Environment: real
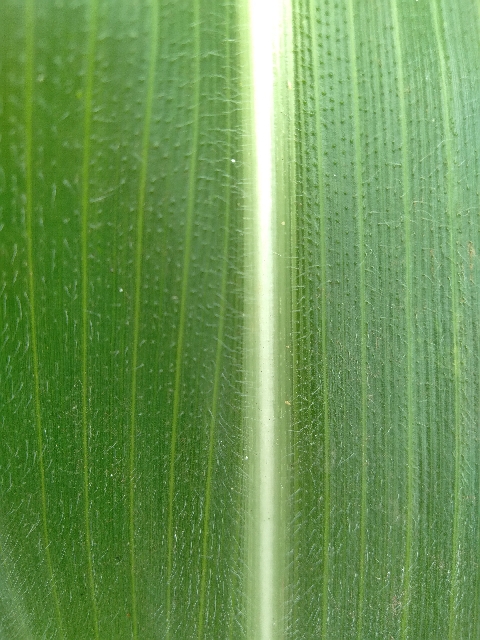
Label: healthy